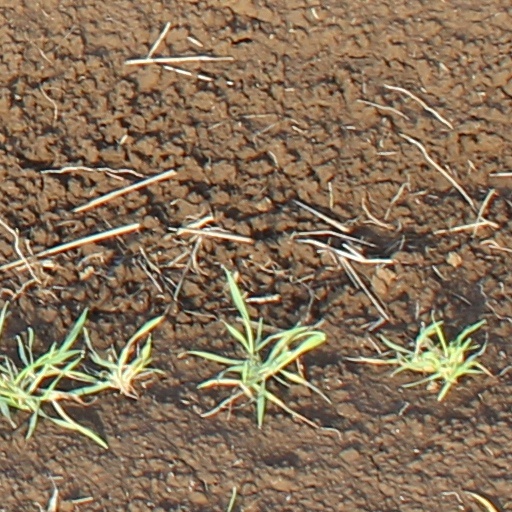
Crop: wheat